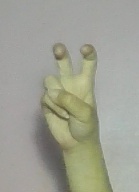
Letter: toot